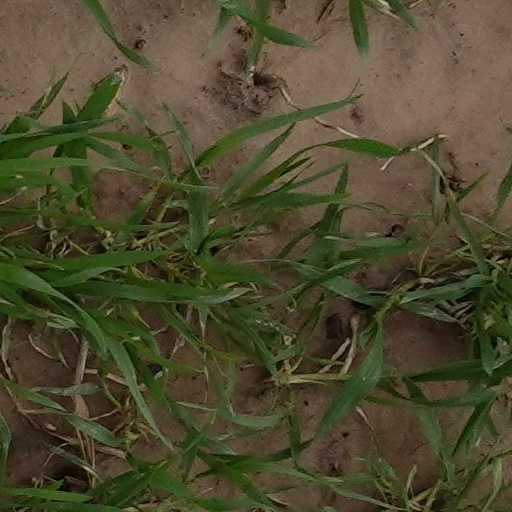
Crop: wheat